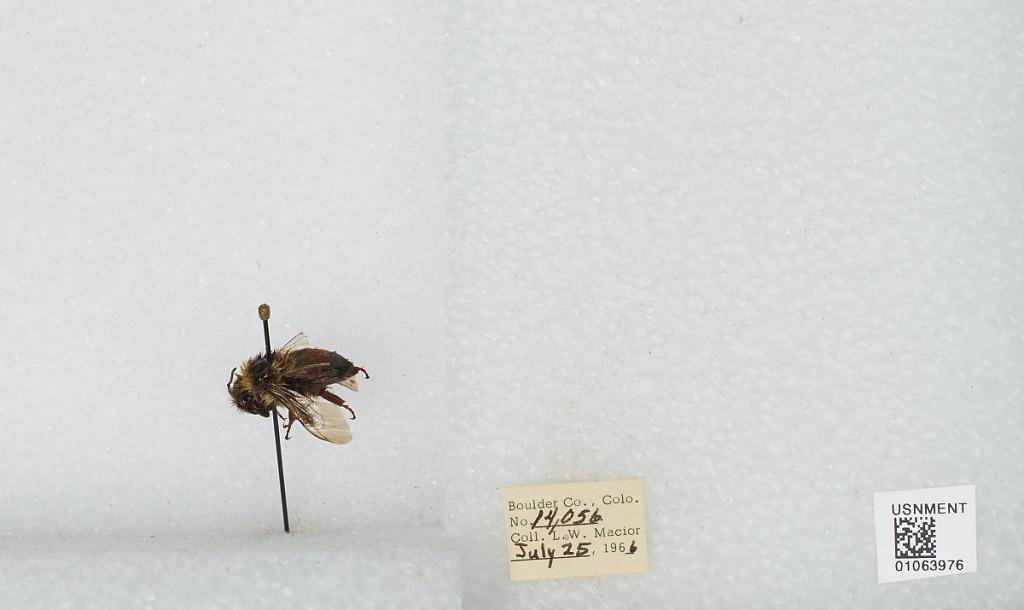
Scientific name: Bombus (Pyrobombus) bifarius Cresson
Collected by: L. Macior
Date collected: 1966-7-25
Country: United States
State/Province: Colorado
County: Boulder
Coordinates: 40.0017, -105.308